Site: brandenburg
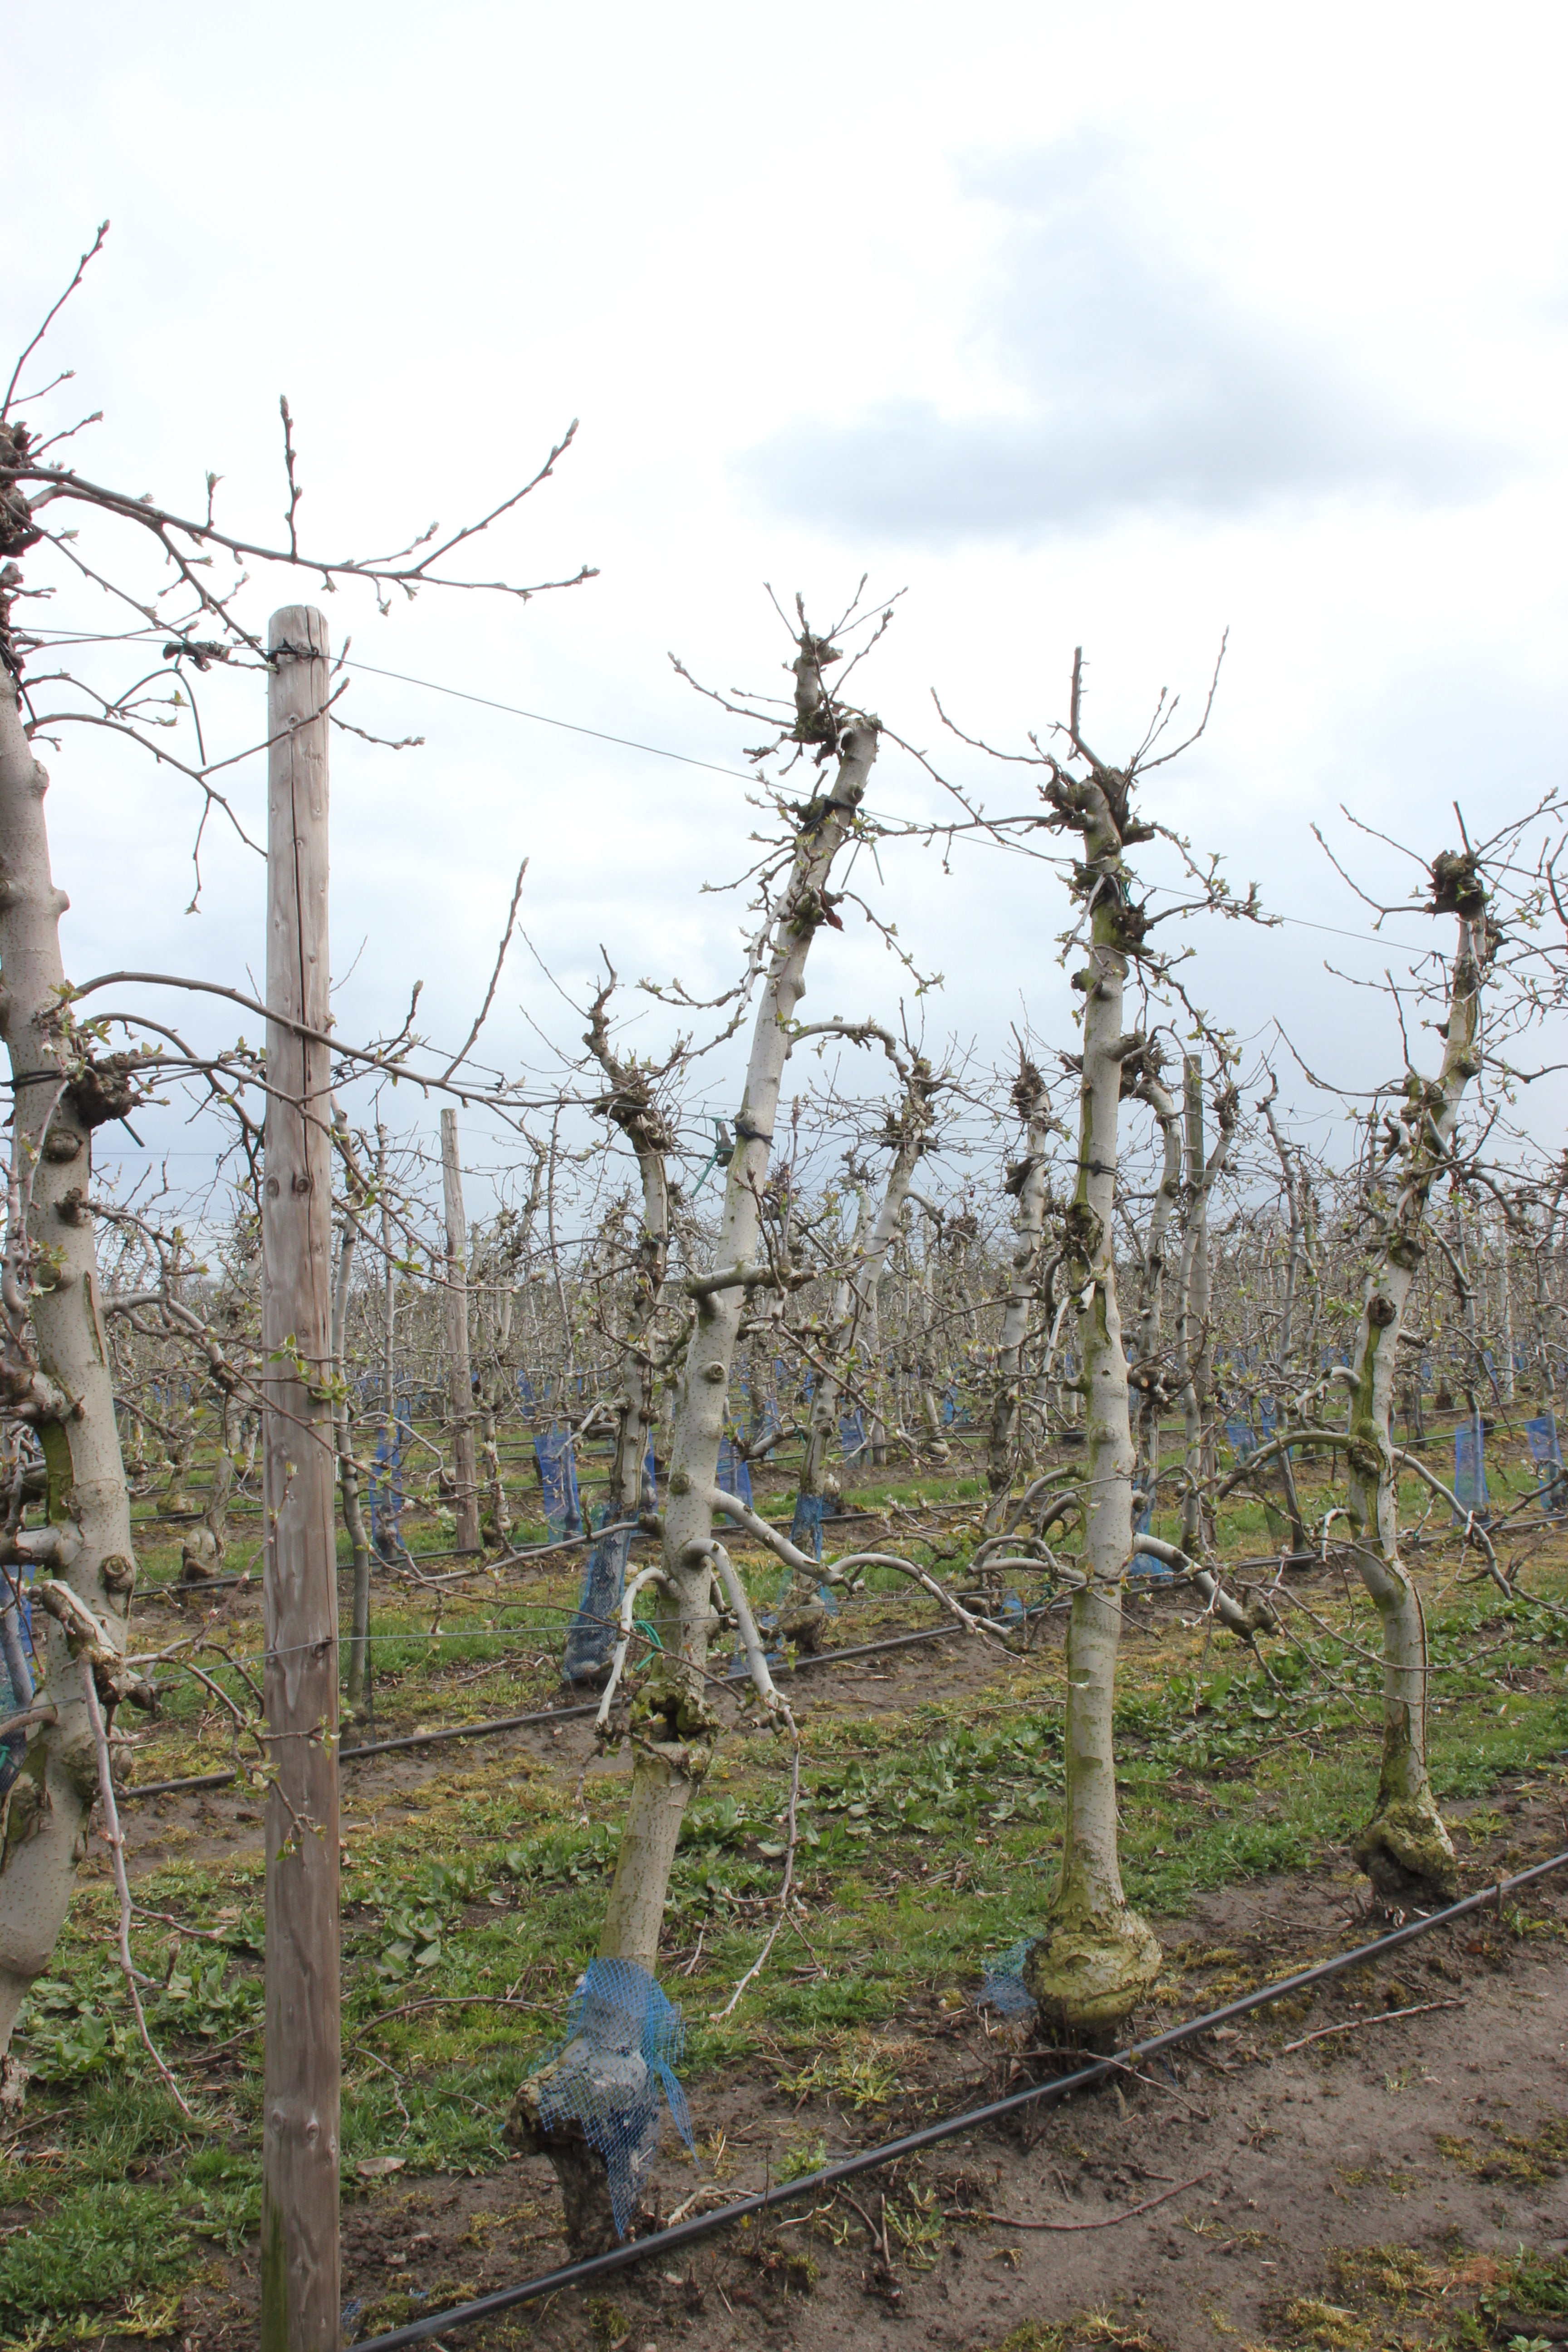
Growth stage (BBCH 55): Inflorescence emergence